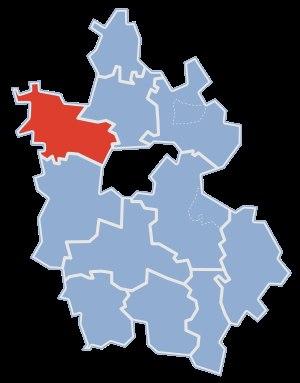
Grabica est une gmina rurale du powiat de Piotrków, dans la Voïvodie de Łódź, dans le centre de la Pologne.